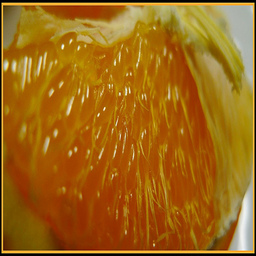
Label: Orange